MS Pascal Paoli

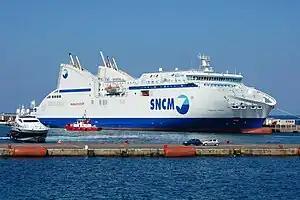
"Pascal Paoli" at the port of Bastia

The ship is named after Pasquale Paoli (April 6, 1725 – February 5, 1807), a Corsican patriot, statesman and military leader who was at the forefront of resistance movements against the Genoese and later French rule in Corsica. He became the president of the Executive Council of the General Diet of the People of Corsica, and also designed and wrote the Constitution of the state.